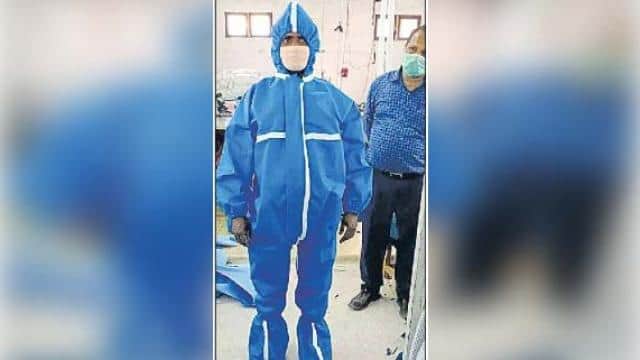
Objects detected:
Mask
Coverall